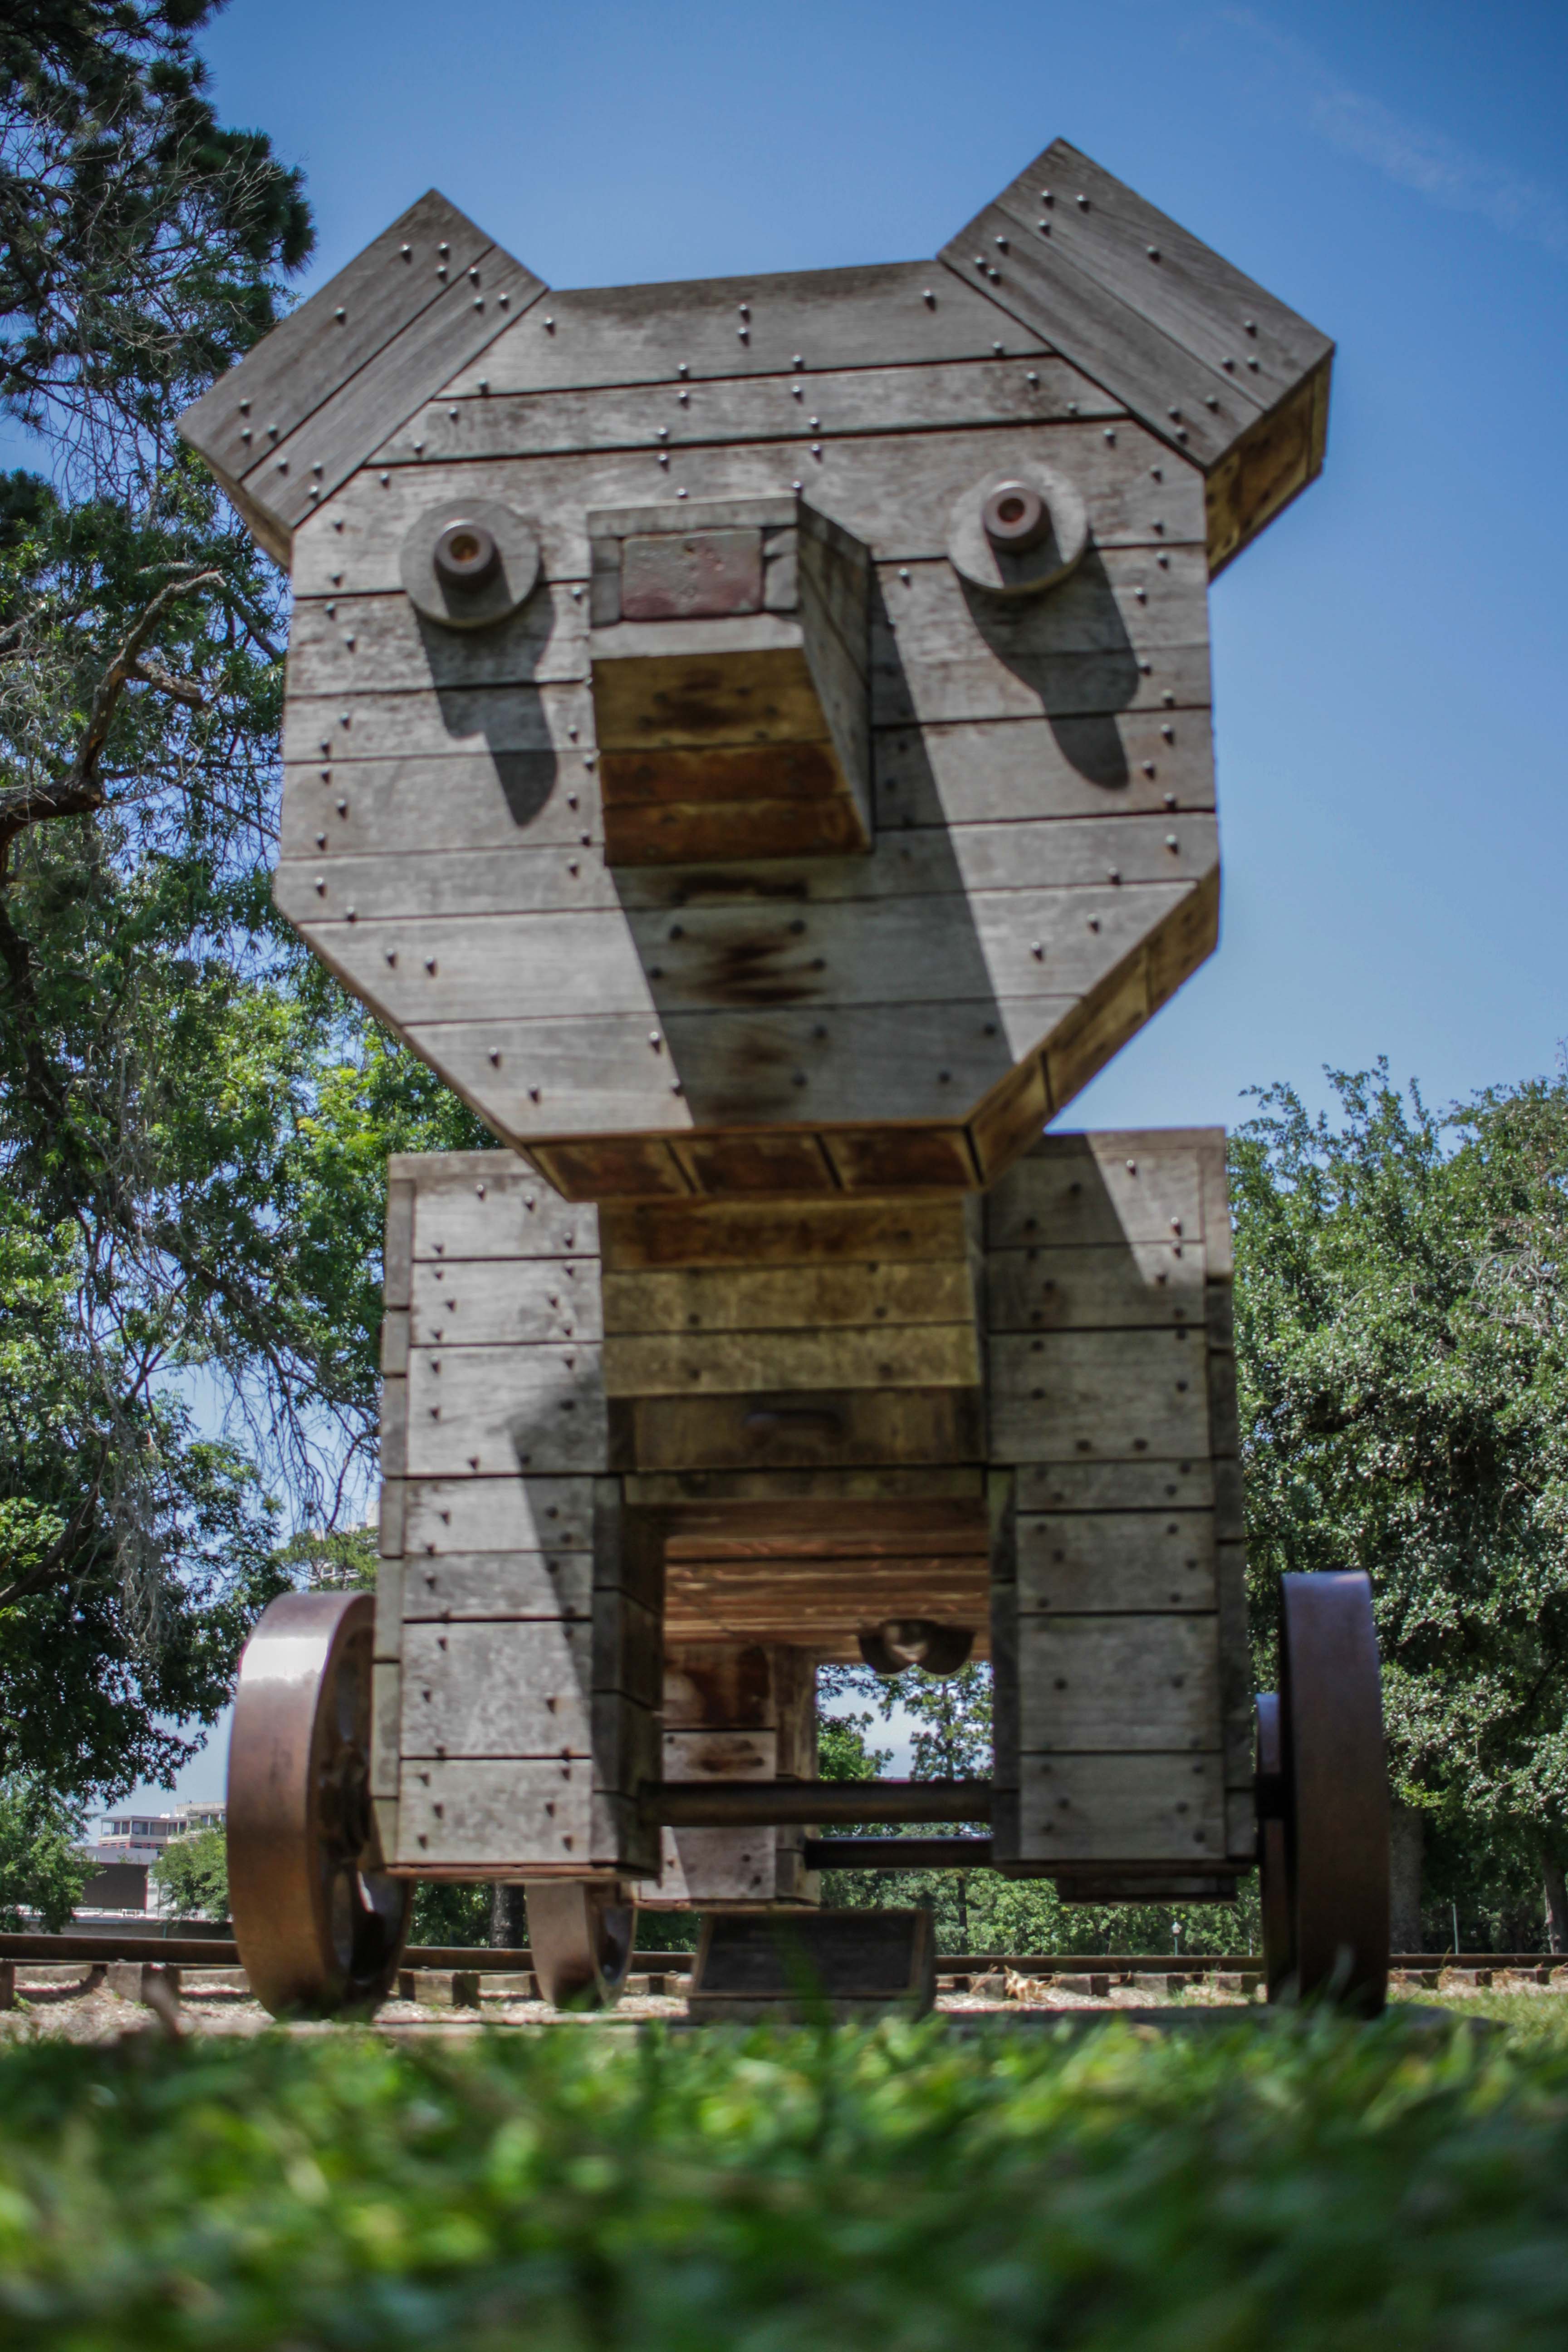
trees, landmark, monument, tree, sculpture, grass, archaeological site, memorial